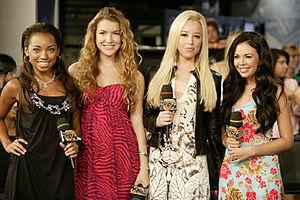
Bratz est une marque américaine appartenant à la société MGA Entertainment. Bien que la marque se décline en divers produits dérivés, films d’animations, albums et plus encore, l’univers Bratz est essentiellement fondé sur une ligne de poupées mannequins apparue en 2001.
Bratz : In-sé-pa-rables !, également édité sous le titre Bratz : Amies pour la vie ou Bratz, le film au Québec et en Belgique, est un film américain réalisé par Sean McNamara et sorti en 2007.